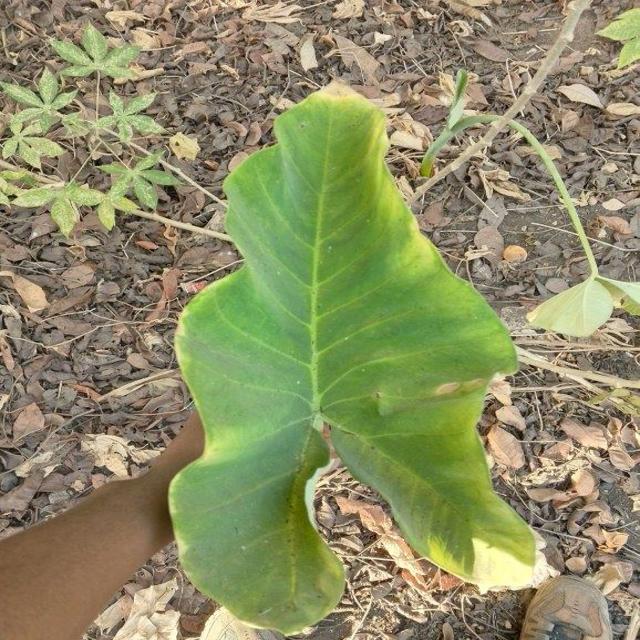
Label: Late_Blight